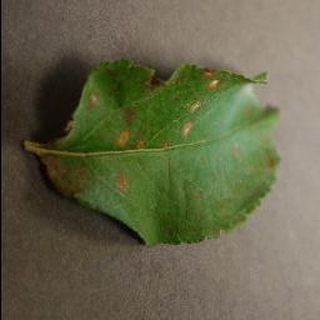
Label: apple_cedar_apple_rust